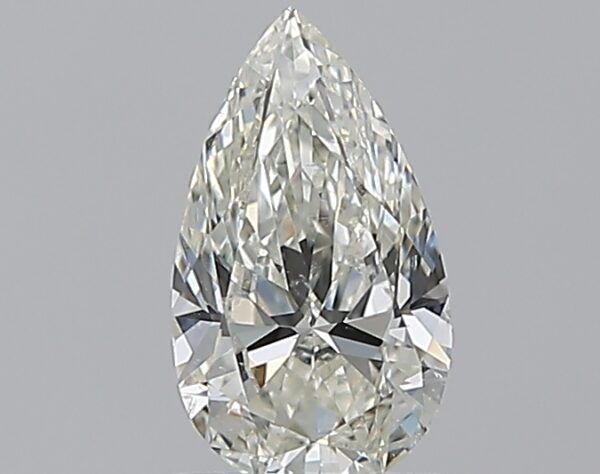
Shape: pear
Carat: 0.7
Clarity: SI1
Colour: J
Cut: EX
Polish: EX
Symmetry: VG
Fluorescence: F
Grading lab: GIA
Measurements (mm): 8.31 x 4.76 x 2.92